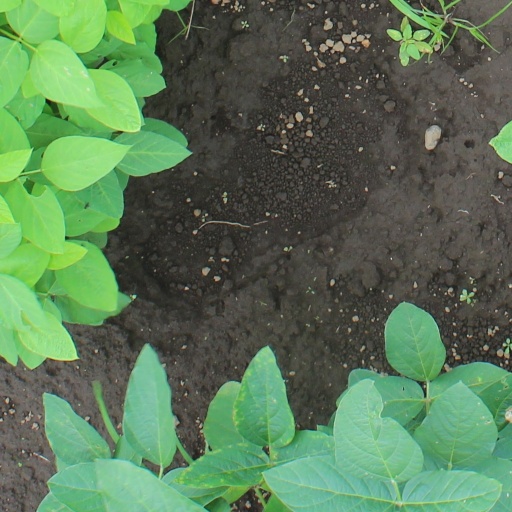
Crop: soybean